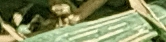
Label: Wheat___Yellow_Rust